Describe the emotion expressed in this image:  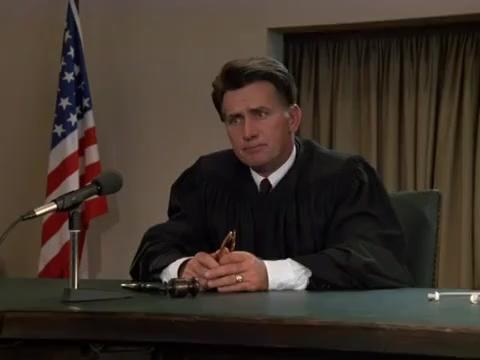
This person displays Suffering, valence and arousal with low intensity.